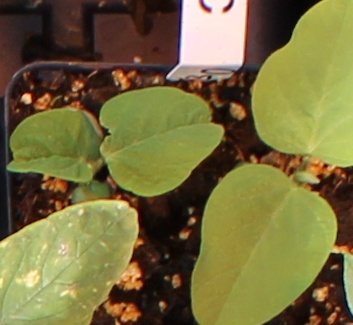
Label: Soybean